ColorCode 3-D

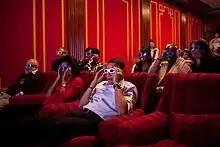
Barack and Michelle Obama, along with their party, watch the commercials during Super Bowl XLIII in the White House theatre using ColorCode 3-D.

The technology premiered with a ColorCode 3-D release of nWave Pictures' "Encounter in the Third Dimension", which was the first of a series of ColorCode 3-D releases distributed to IMAX theaters worldwide. In the United Kingdom, television station Channel 4 commenced broadcasting a series of programmes encoded using the system during the week of 16 November 2009. Previously the system had been used in the United States for an "all 3-D advertisement" during the 2009 Super Bowl on NBC for SoBe, the animated film "Monsters vs. Aliens", and an advertisement for the television series "Chuck" in which the full episode the following night used the format.